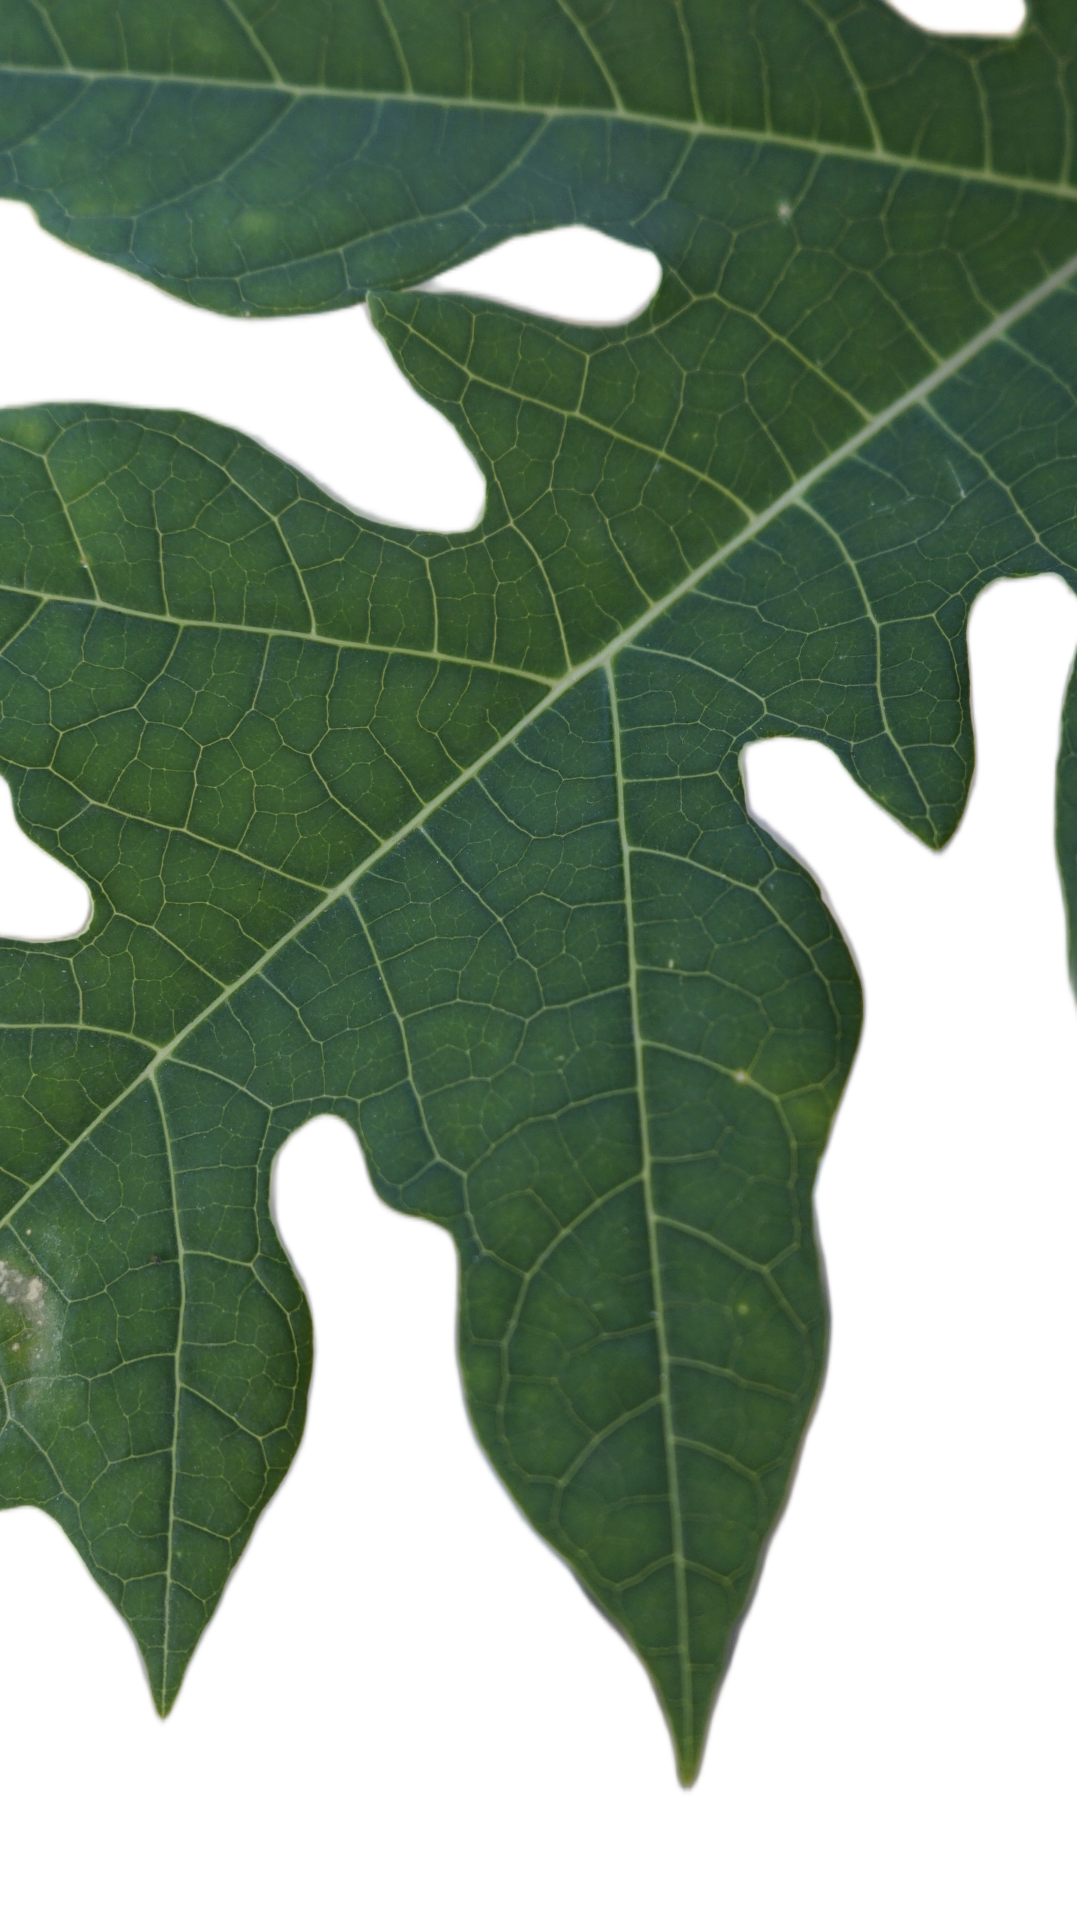
Crop: Papaya
Label: Healthy_leaf